2012 Summer Olympics and Paralympics cauldron

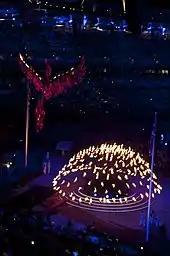
The Olympic cauldron at the 2012 Summer Olympics closing ceremony, opening out prior to being extinguished

Production began in January 2012 in the workshops of Tockwith, near Harrogate-based firm Stage One. Each 3mm thick petal was unique: designed individually using 3D modelling, hand beaten from copper sheeting, and polished by skilled craftsmen. Each was hand-beaten over its own individual MDF former and took eight hours to produce. The petals were inscribed with the name of the competing country and "The XXX Olympiad – London 2012". Three full sets were made: for Olympic and Paralympic cauldrons, with a third for rehearsals and testing. The work on the cauldron at Stage One took 25,000 man hours.